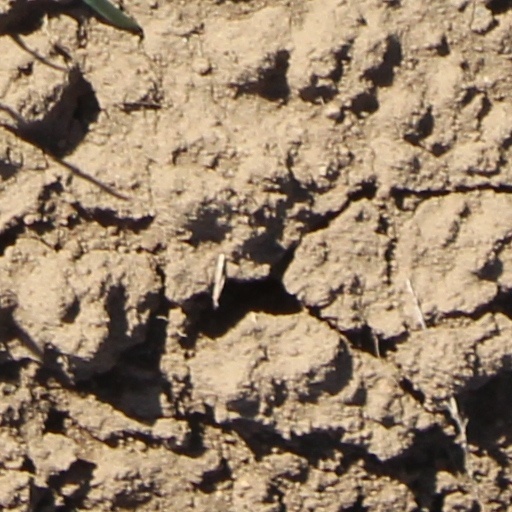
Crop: wheat